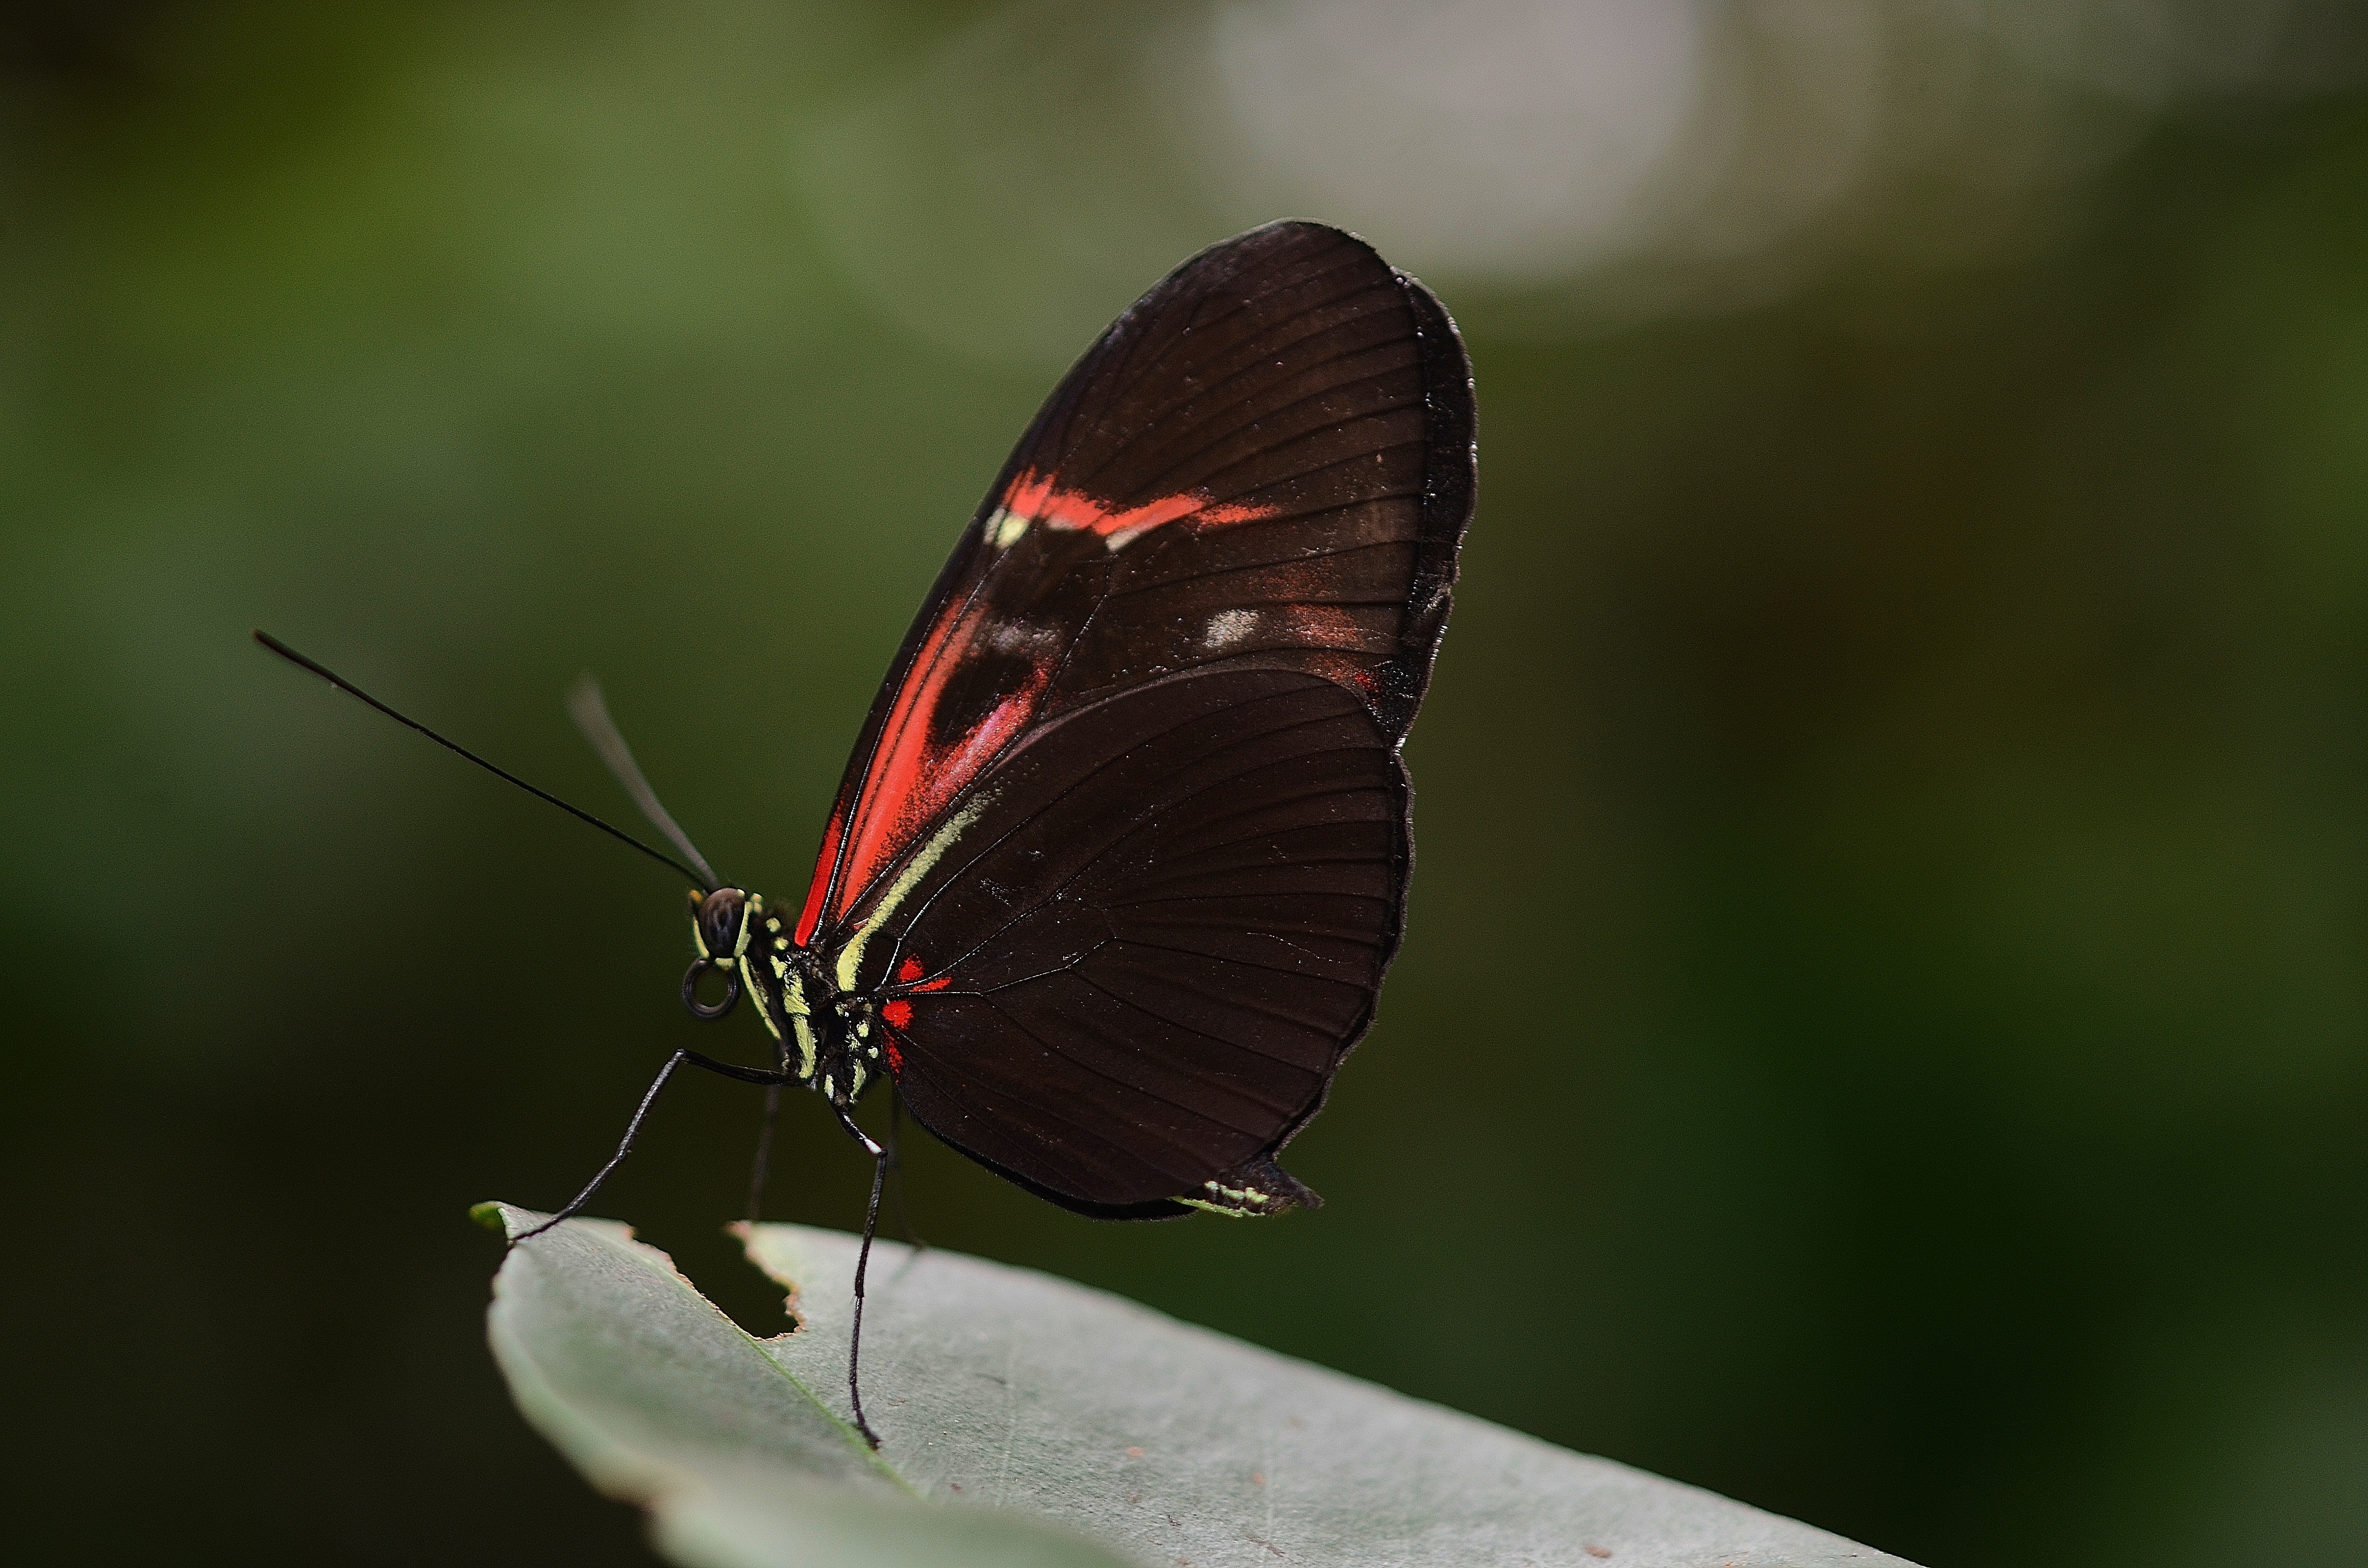
nature, wing, photography, leaf, flower, petal, animal, fly, wildlife, insect, macro, butterfly, flora, fauna, invertebrate, close up, wings, pieridae, macro photography, arthropod, pollinator, plant stem, moths and butterflies, lycaenid, brush footed butterfly, colias